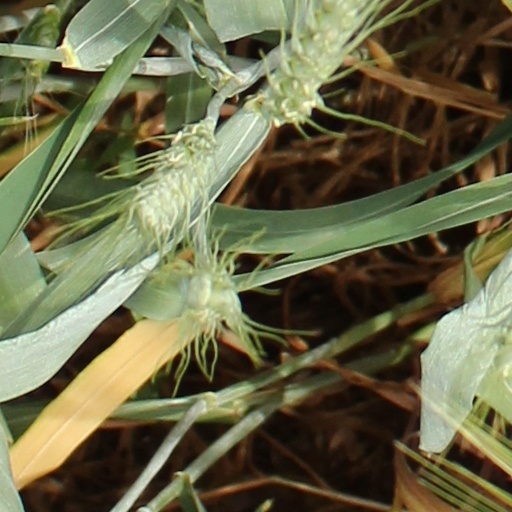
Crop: wheat